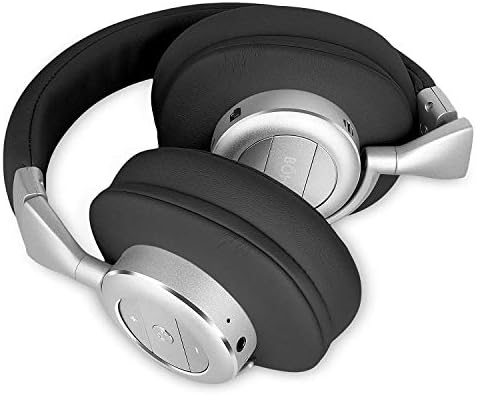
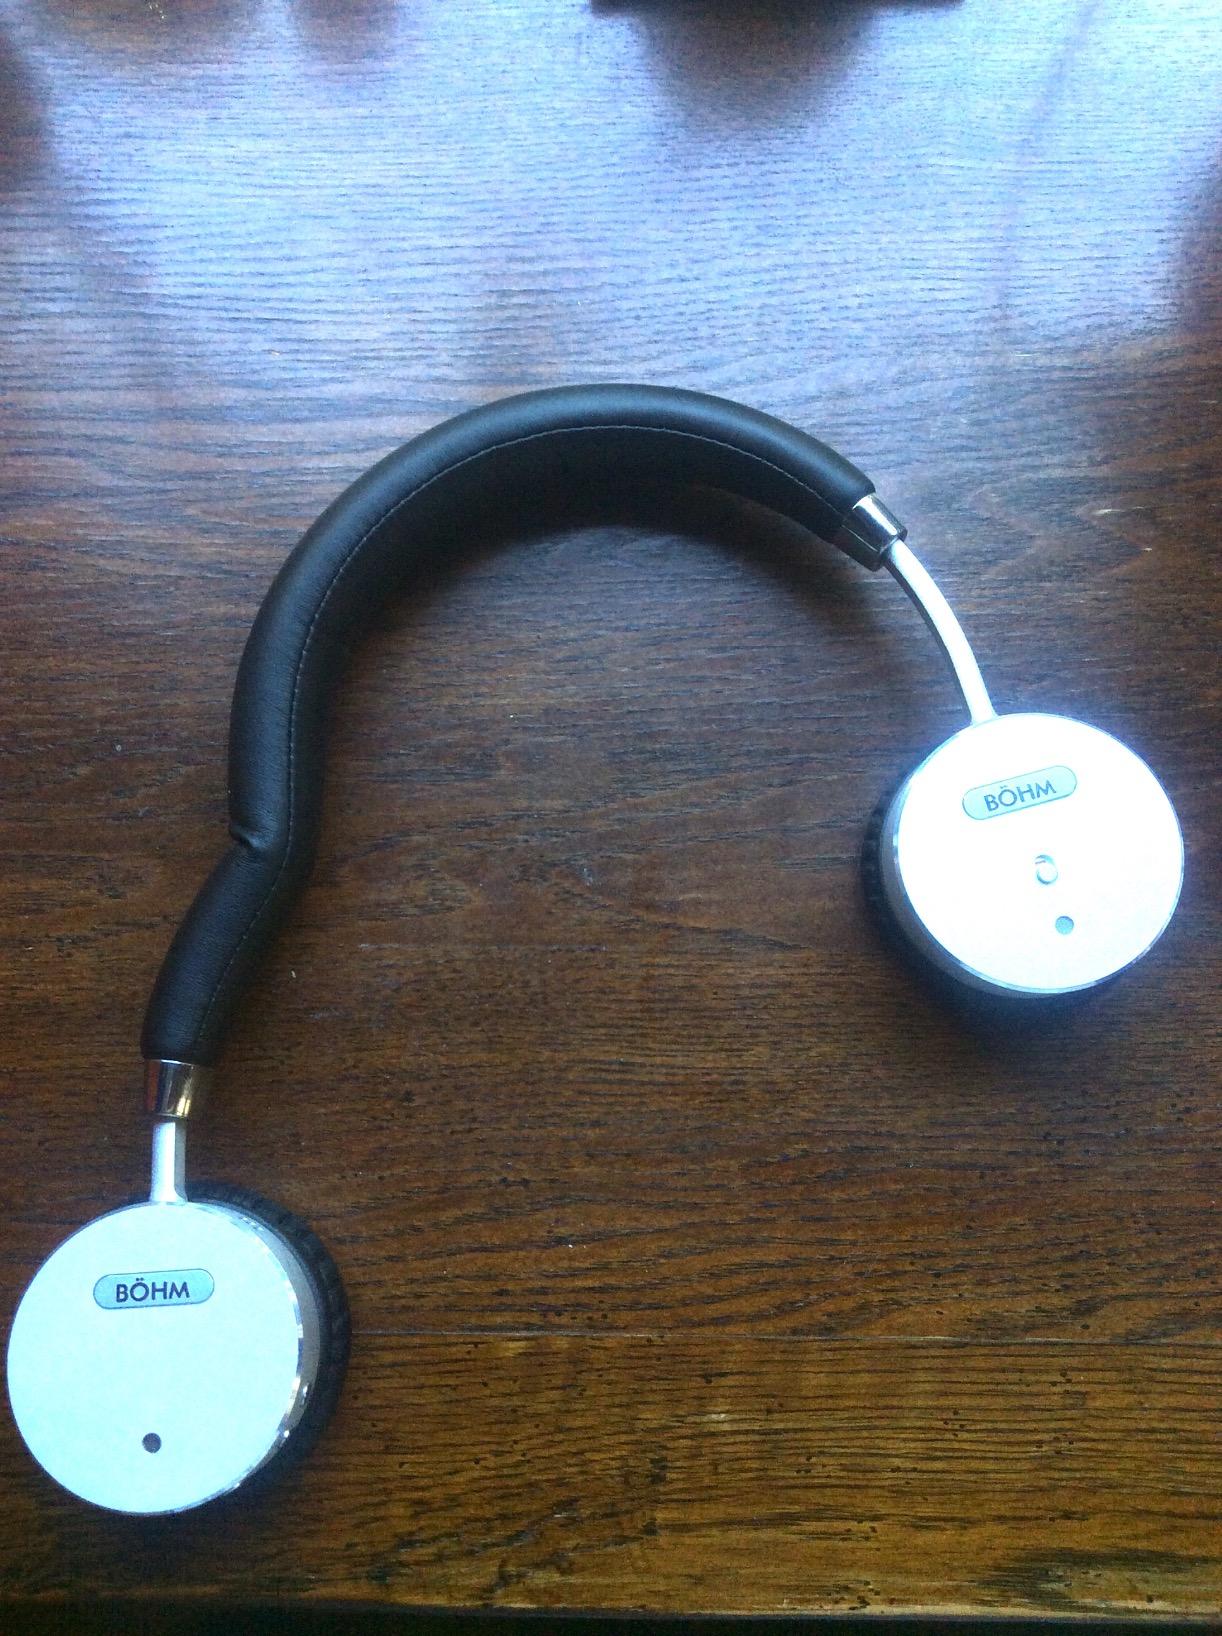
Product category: headphones
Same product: no